Ingelrii

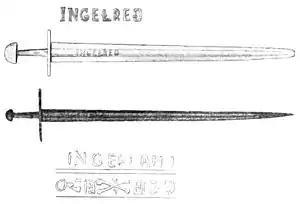
Two "Ingelred" swords as depicted by Wegeli (1904). Above: 10th-century sword found in Isac river, near Nantes, with an inscription read as "INGELRED FIT" by Wegeli; below: sword found near Uppsala, Sweden, with inscription "INGEL.AH."

The Ingelrii group consists of about 20 known medieval swords from the 10th to 12th century with a damascening blade inscription INGELRII, appearing with several slight spelling variations such as INGELRD and INGELRILT. It is comparable to the older, much better-documented "Ulfberht" group (9th to 11th century, about 170 known examples).